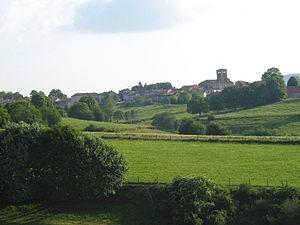
Fayet-Ronaye (Puy-de-Dôme - France), le village.
Fayet-Ronaye est une commune française, située dans le département du Puy-de-Dôme en région Auvergne-Rhône-Alpes.